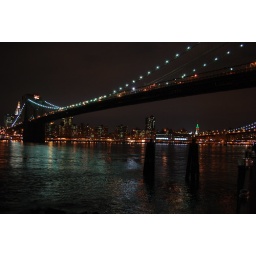
water under bridge